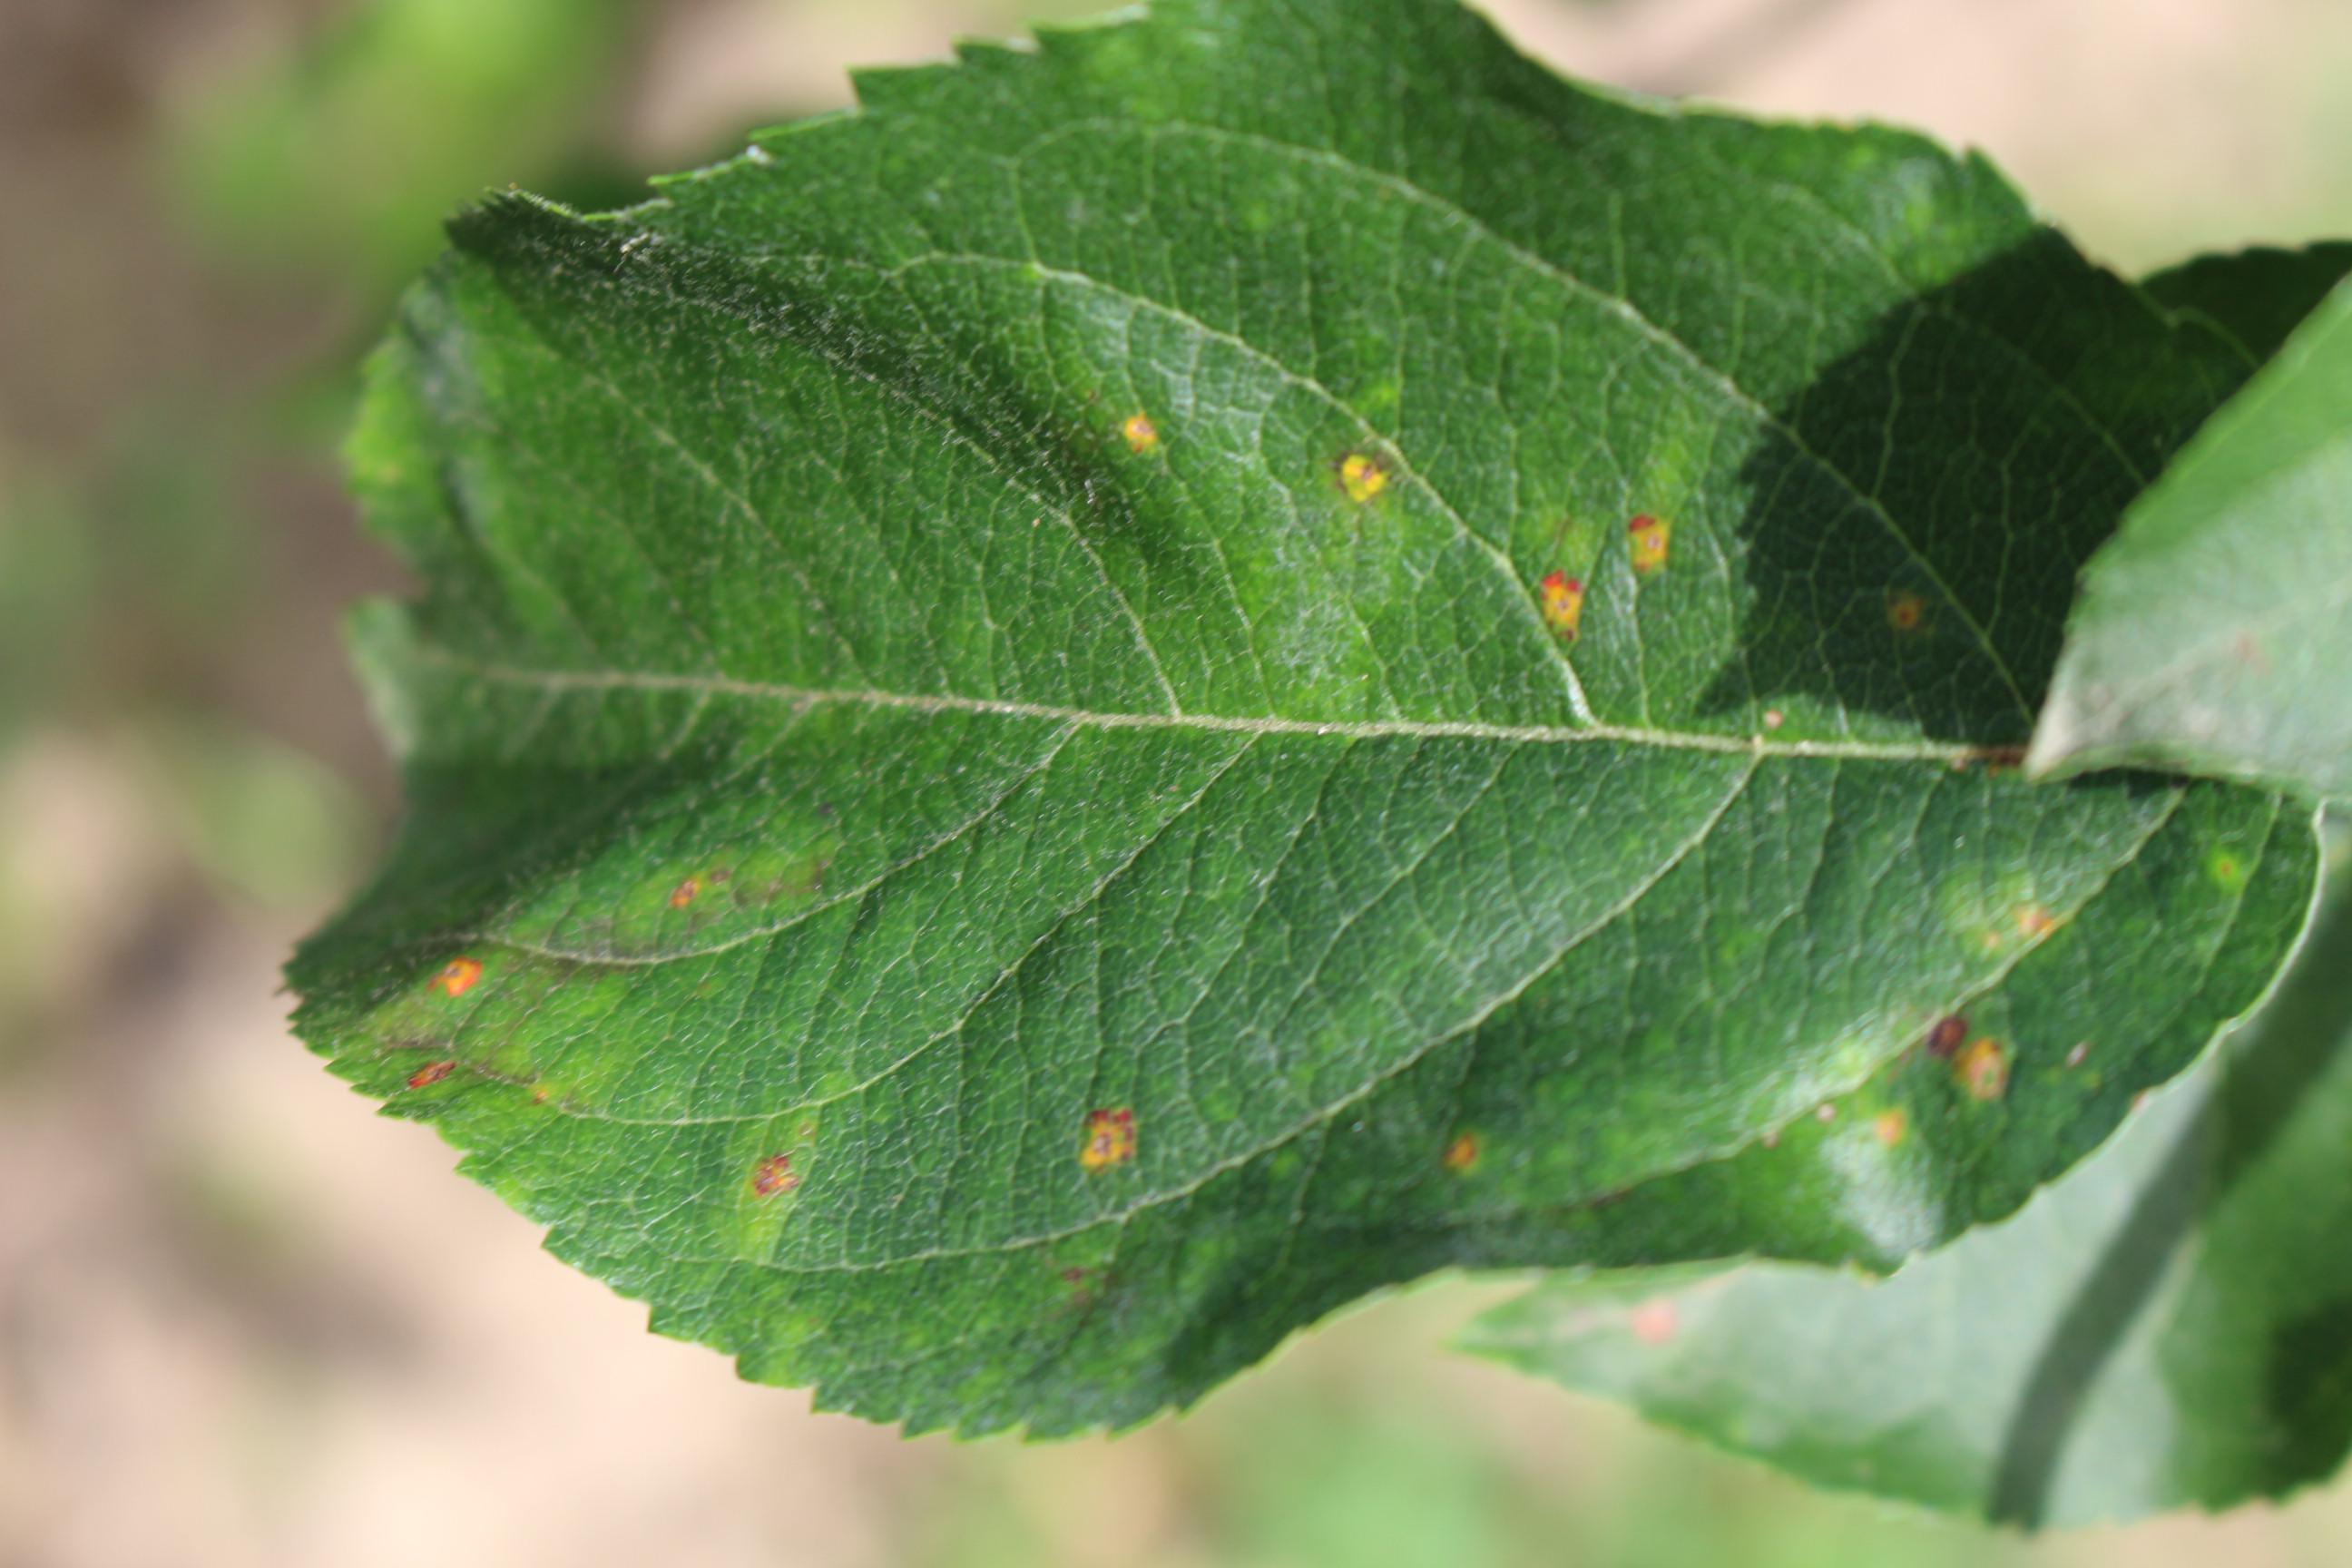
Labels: rust